Michigan State Spartans men's basketball

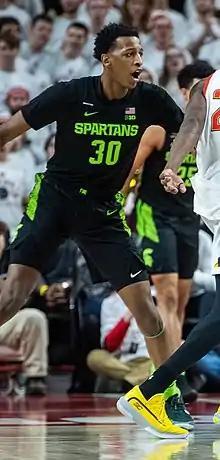
Marcus Bingham Jr.

Tom Izzo's teams have worn many different styles of uniform during his 27 years at Michigan State. Nike, Inc. started making jerseys for the team at the start of the 2000–01 season.